Spiclypeus

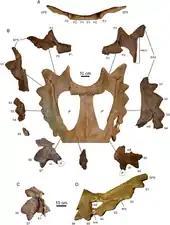
Elements of the frill and reconstruction

The skull has a reconstructed length of 167 centimetres. The rostral bone, the core of the upper beak, is strongly hooked. The ascending branch of the praemaxilla has a very rough outer surface, with many deep pits, indicating a strong connection to the nasal bone. The depressions on the outer sides of the praemaxillae are not connected by a perforation, though the separating bone sheath is very thin at one millimetre. The triangular nose horn has a length of 166 millimetres. The maxilla has at least twenty-eight positions in the tooth battery, each featuring three to five stacked teeth. The postorbital, or brow, horns are 228 (left) and 246 (right) millimetres long. They strongly project to the side, at an angle of 50° with the midline of the skull. Their points gradually curve to below.